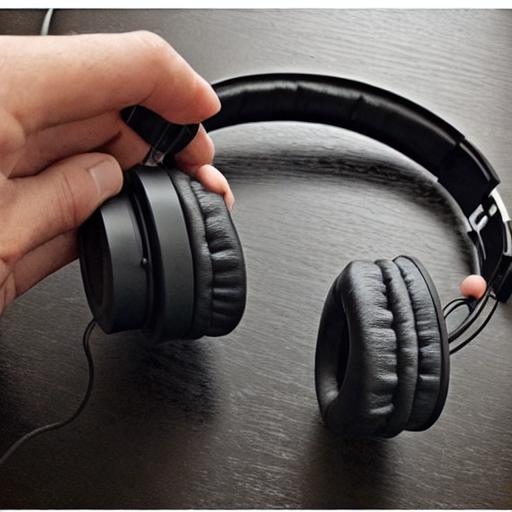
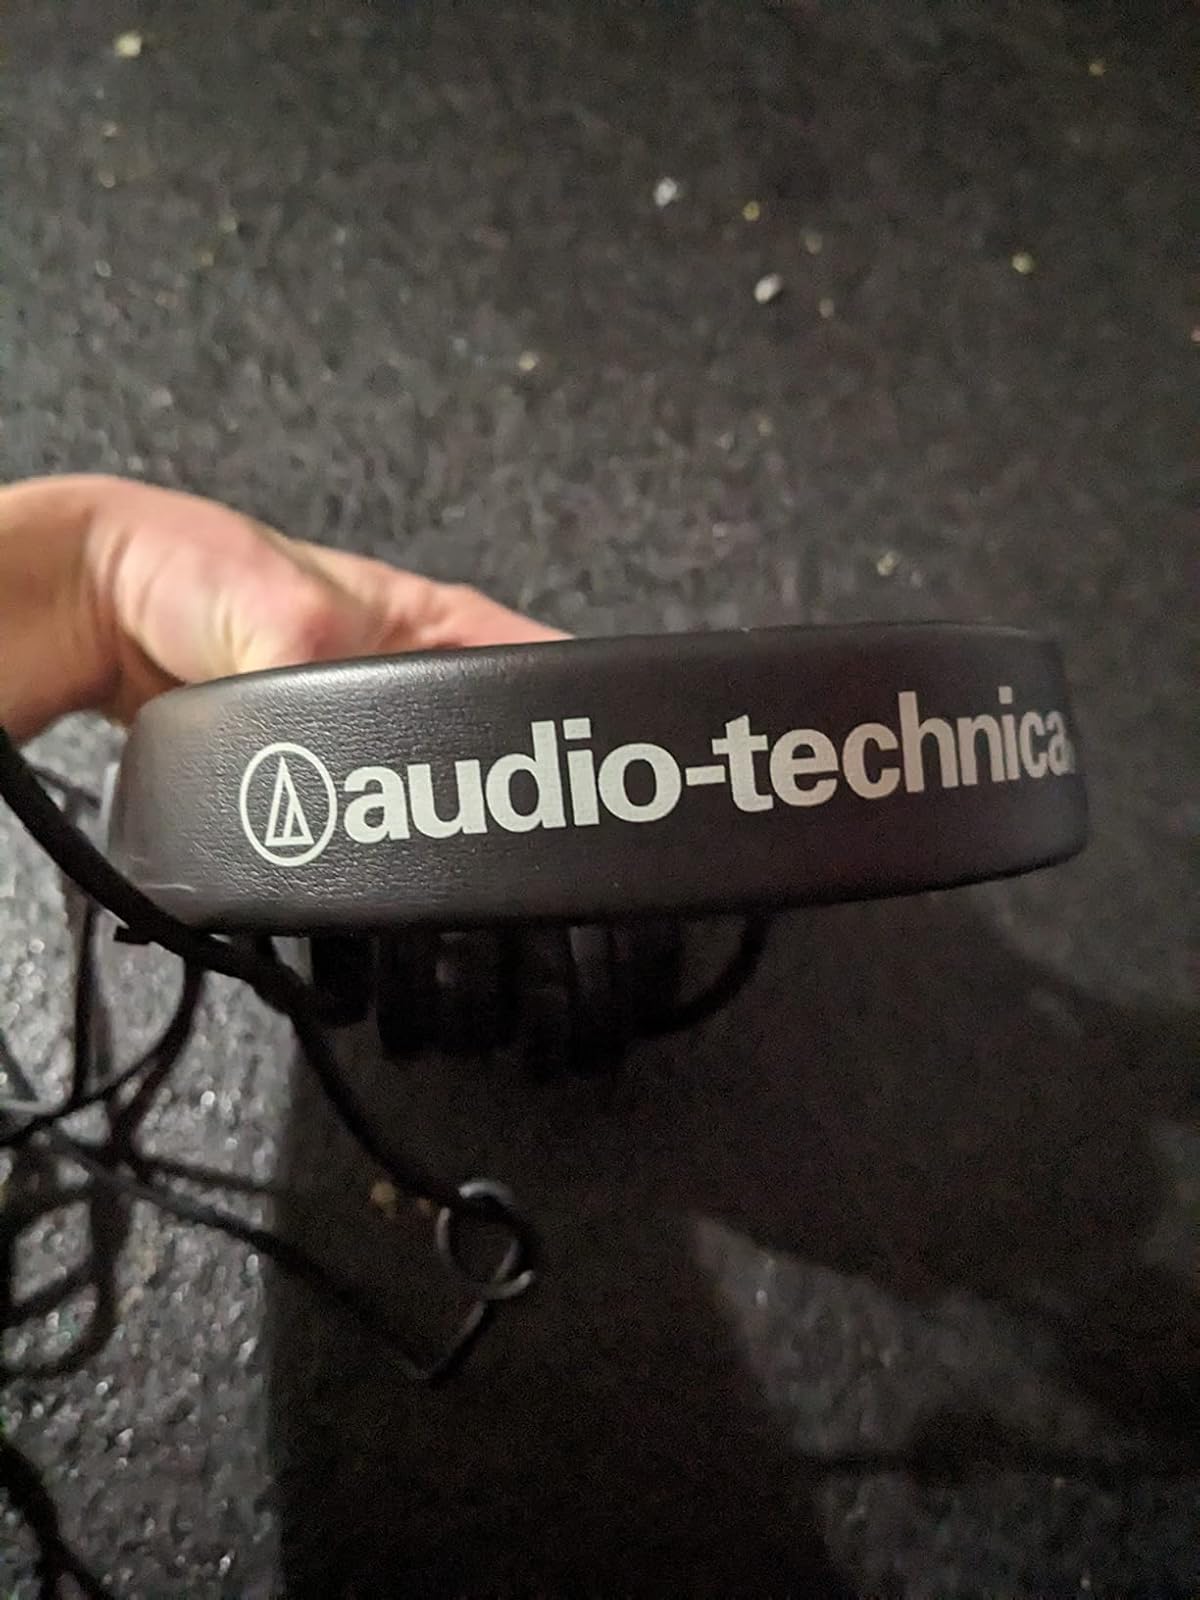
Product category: headphones
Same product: no